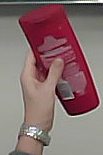
Product: loreal_shampoo